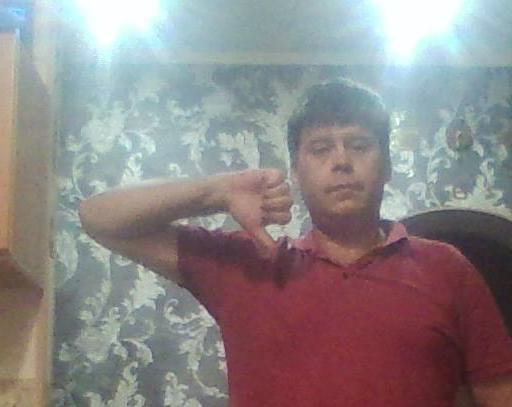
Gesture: dislike